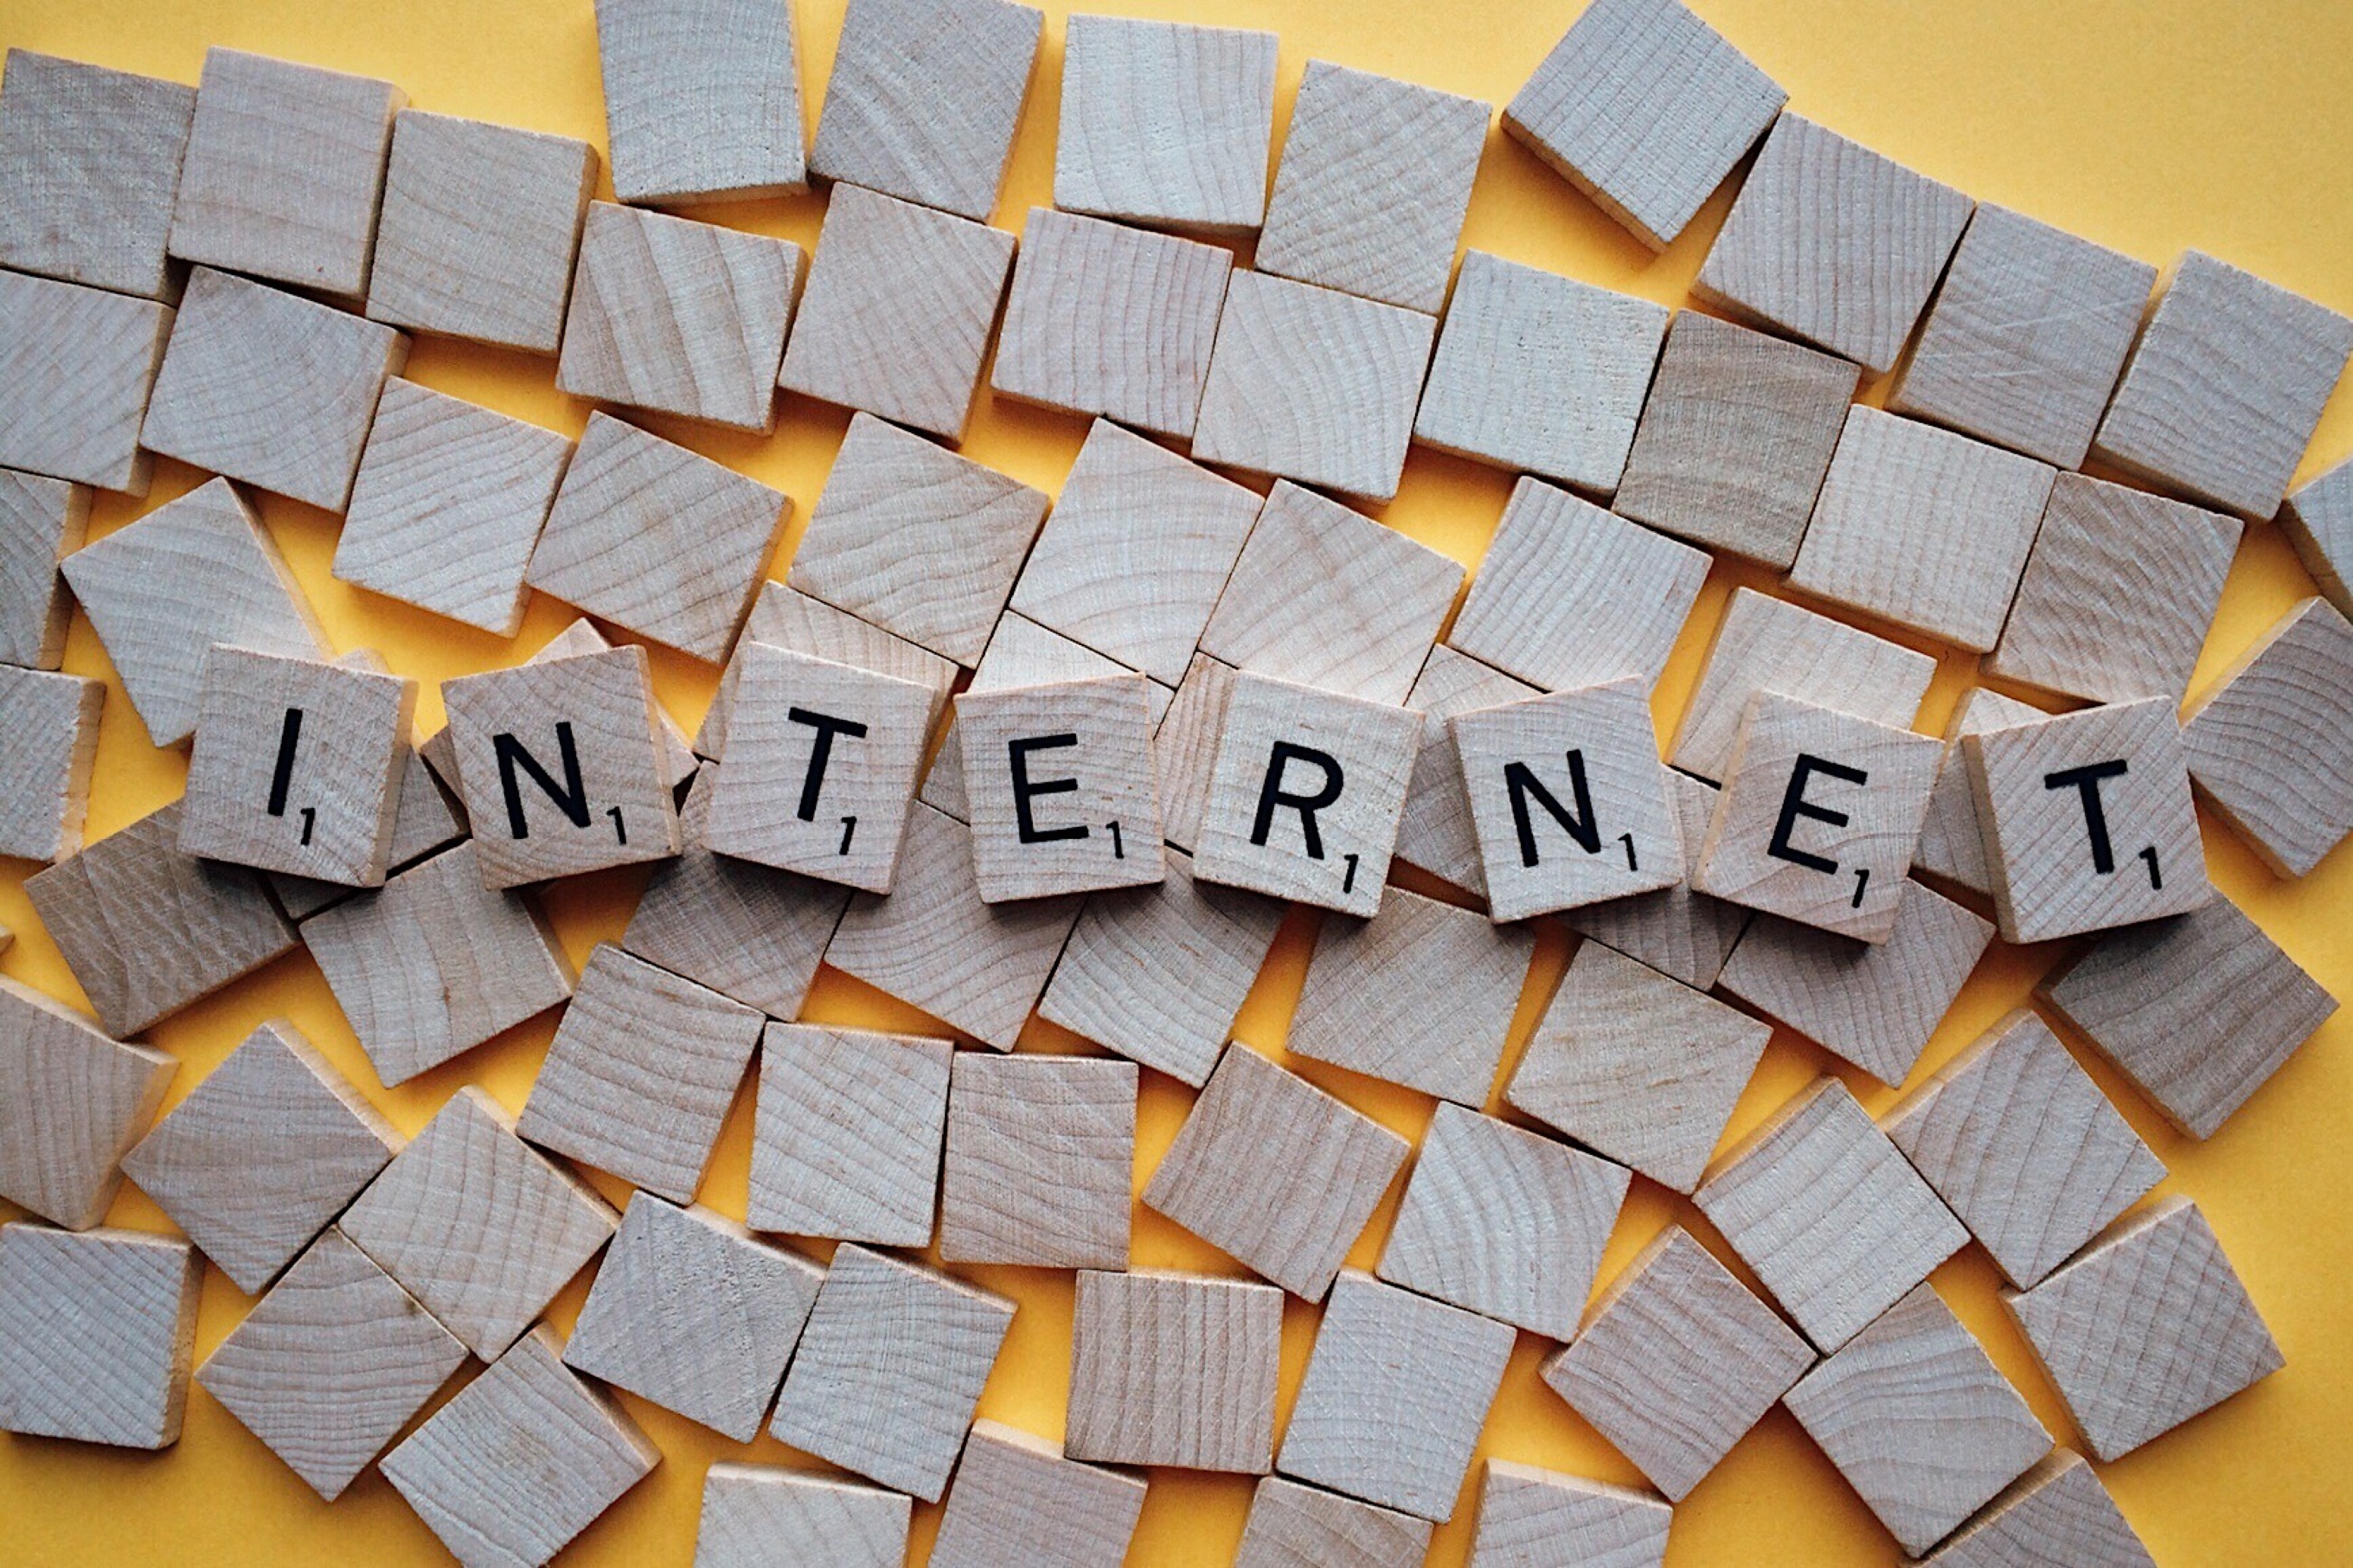
color, yellow, art, wall, font, floor, wood, mosaic, flooring, tile, brick, material, number, pattern